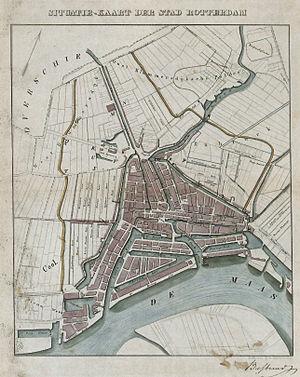
Rotterdam est une commune néerlandaise, située dans la province de Hollande-Méridionale. La population municipale est de 634 660 habitants. Environ 1 424 000 habitent dans son agglomération, qui fait partie de la conurbation de la Randstad. Ses habitants sont les Rotterdamois.
L'office des eaux de Schieland et Krimpenerwaard est une administration néerlandaise, chargée, depuis 2005, d'administrer les eaux dans la province de Hollande-Méridionale.